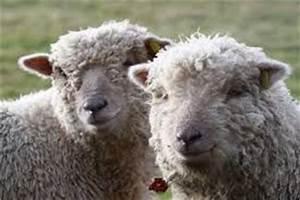
sheep